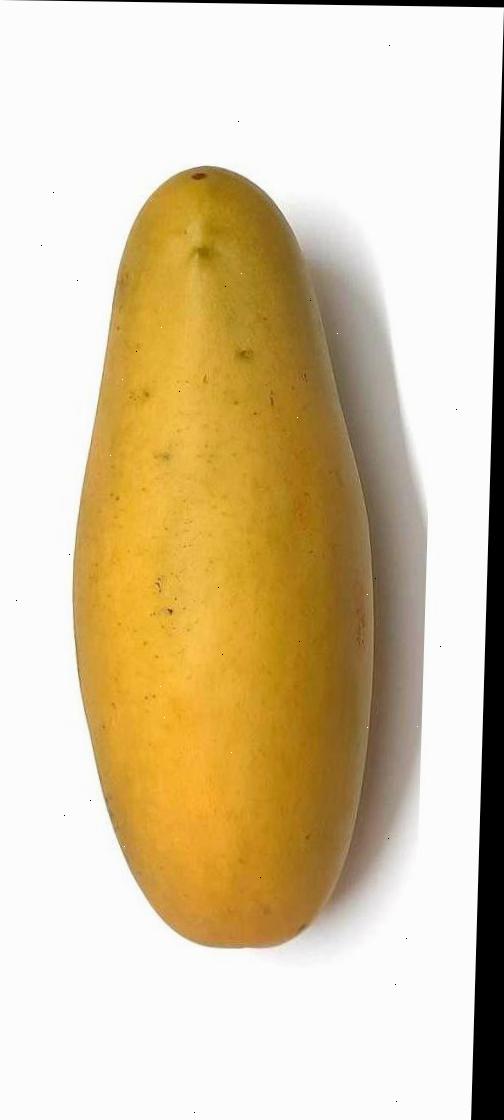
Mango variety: Banana Mango